INK4

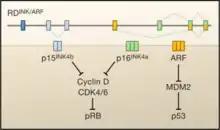
"The INK4a/ARF/INK4b" Locus.

The INK4a/ARF/INK4b locus encodes three genes (p15INK4b, ARF, and p16INK4a) in a 35-kilobase stretch of the human genome. P15INK4b has a different reading frame that is physically separated from p16INK4a and ARF. P16INK4a and ARF have different first exons that are spliced to the same second and third exon. While those second and third exons are shared by p16INK4a and ARF, the proteins are encoded in different reading frames meaning that p16INK4a and ARF are not isoforms, nor do they share any amino acid homology.